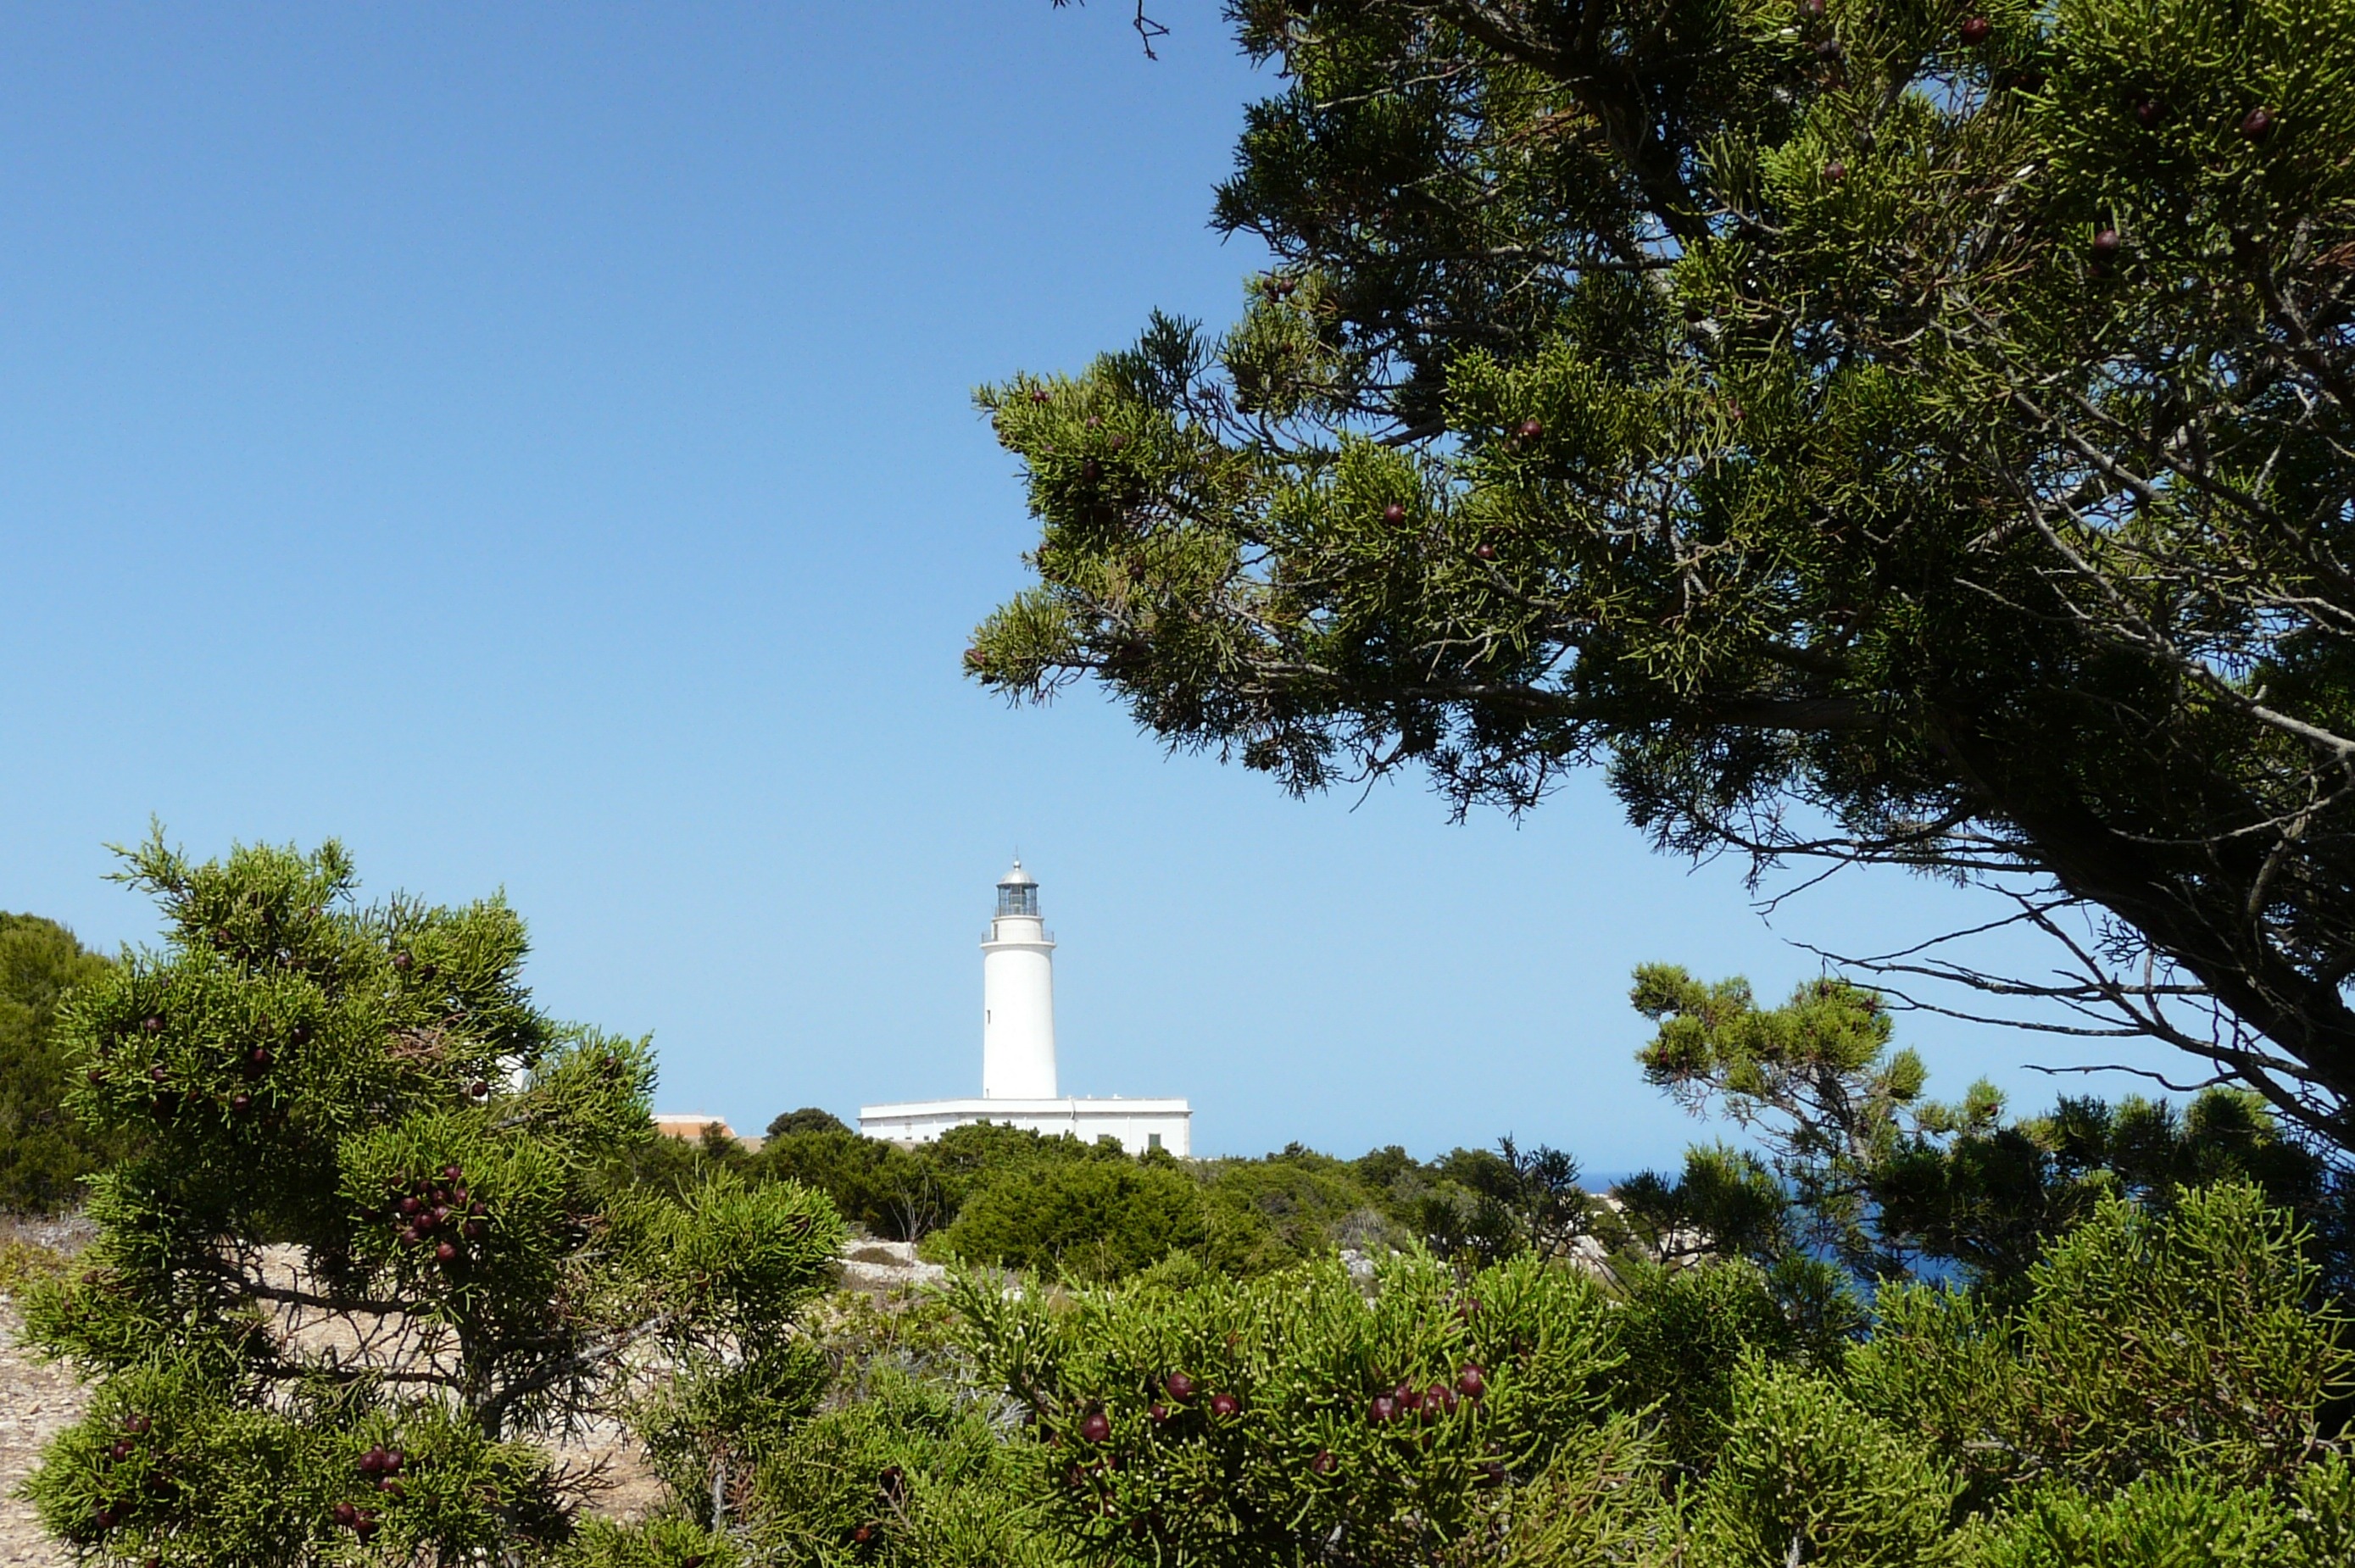
tree, lighthouse, sky, hill, tower, holiday, mood, rural area